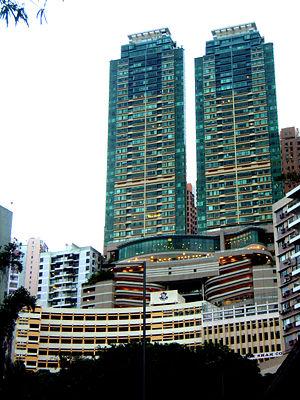
La colline Braemar est une colline au sud de North Point sur l'Île de Hong Kong. La colline a probablement été nommée ainsi d'après le nom du village écossais de Braemar par les officiels britanniques.